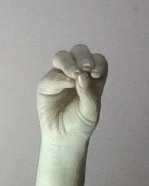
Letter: ha